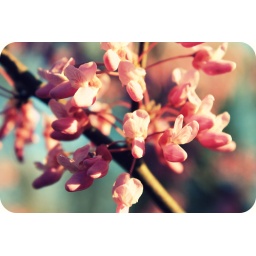
red wood tree in Kentucky.